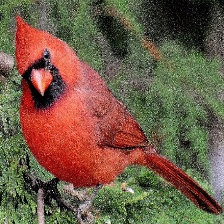
Species: NORTHERN CARDINAL
Scientific name: CARDINALIS CARDINALIS